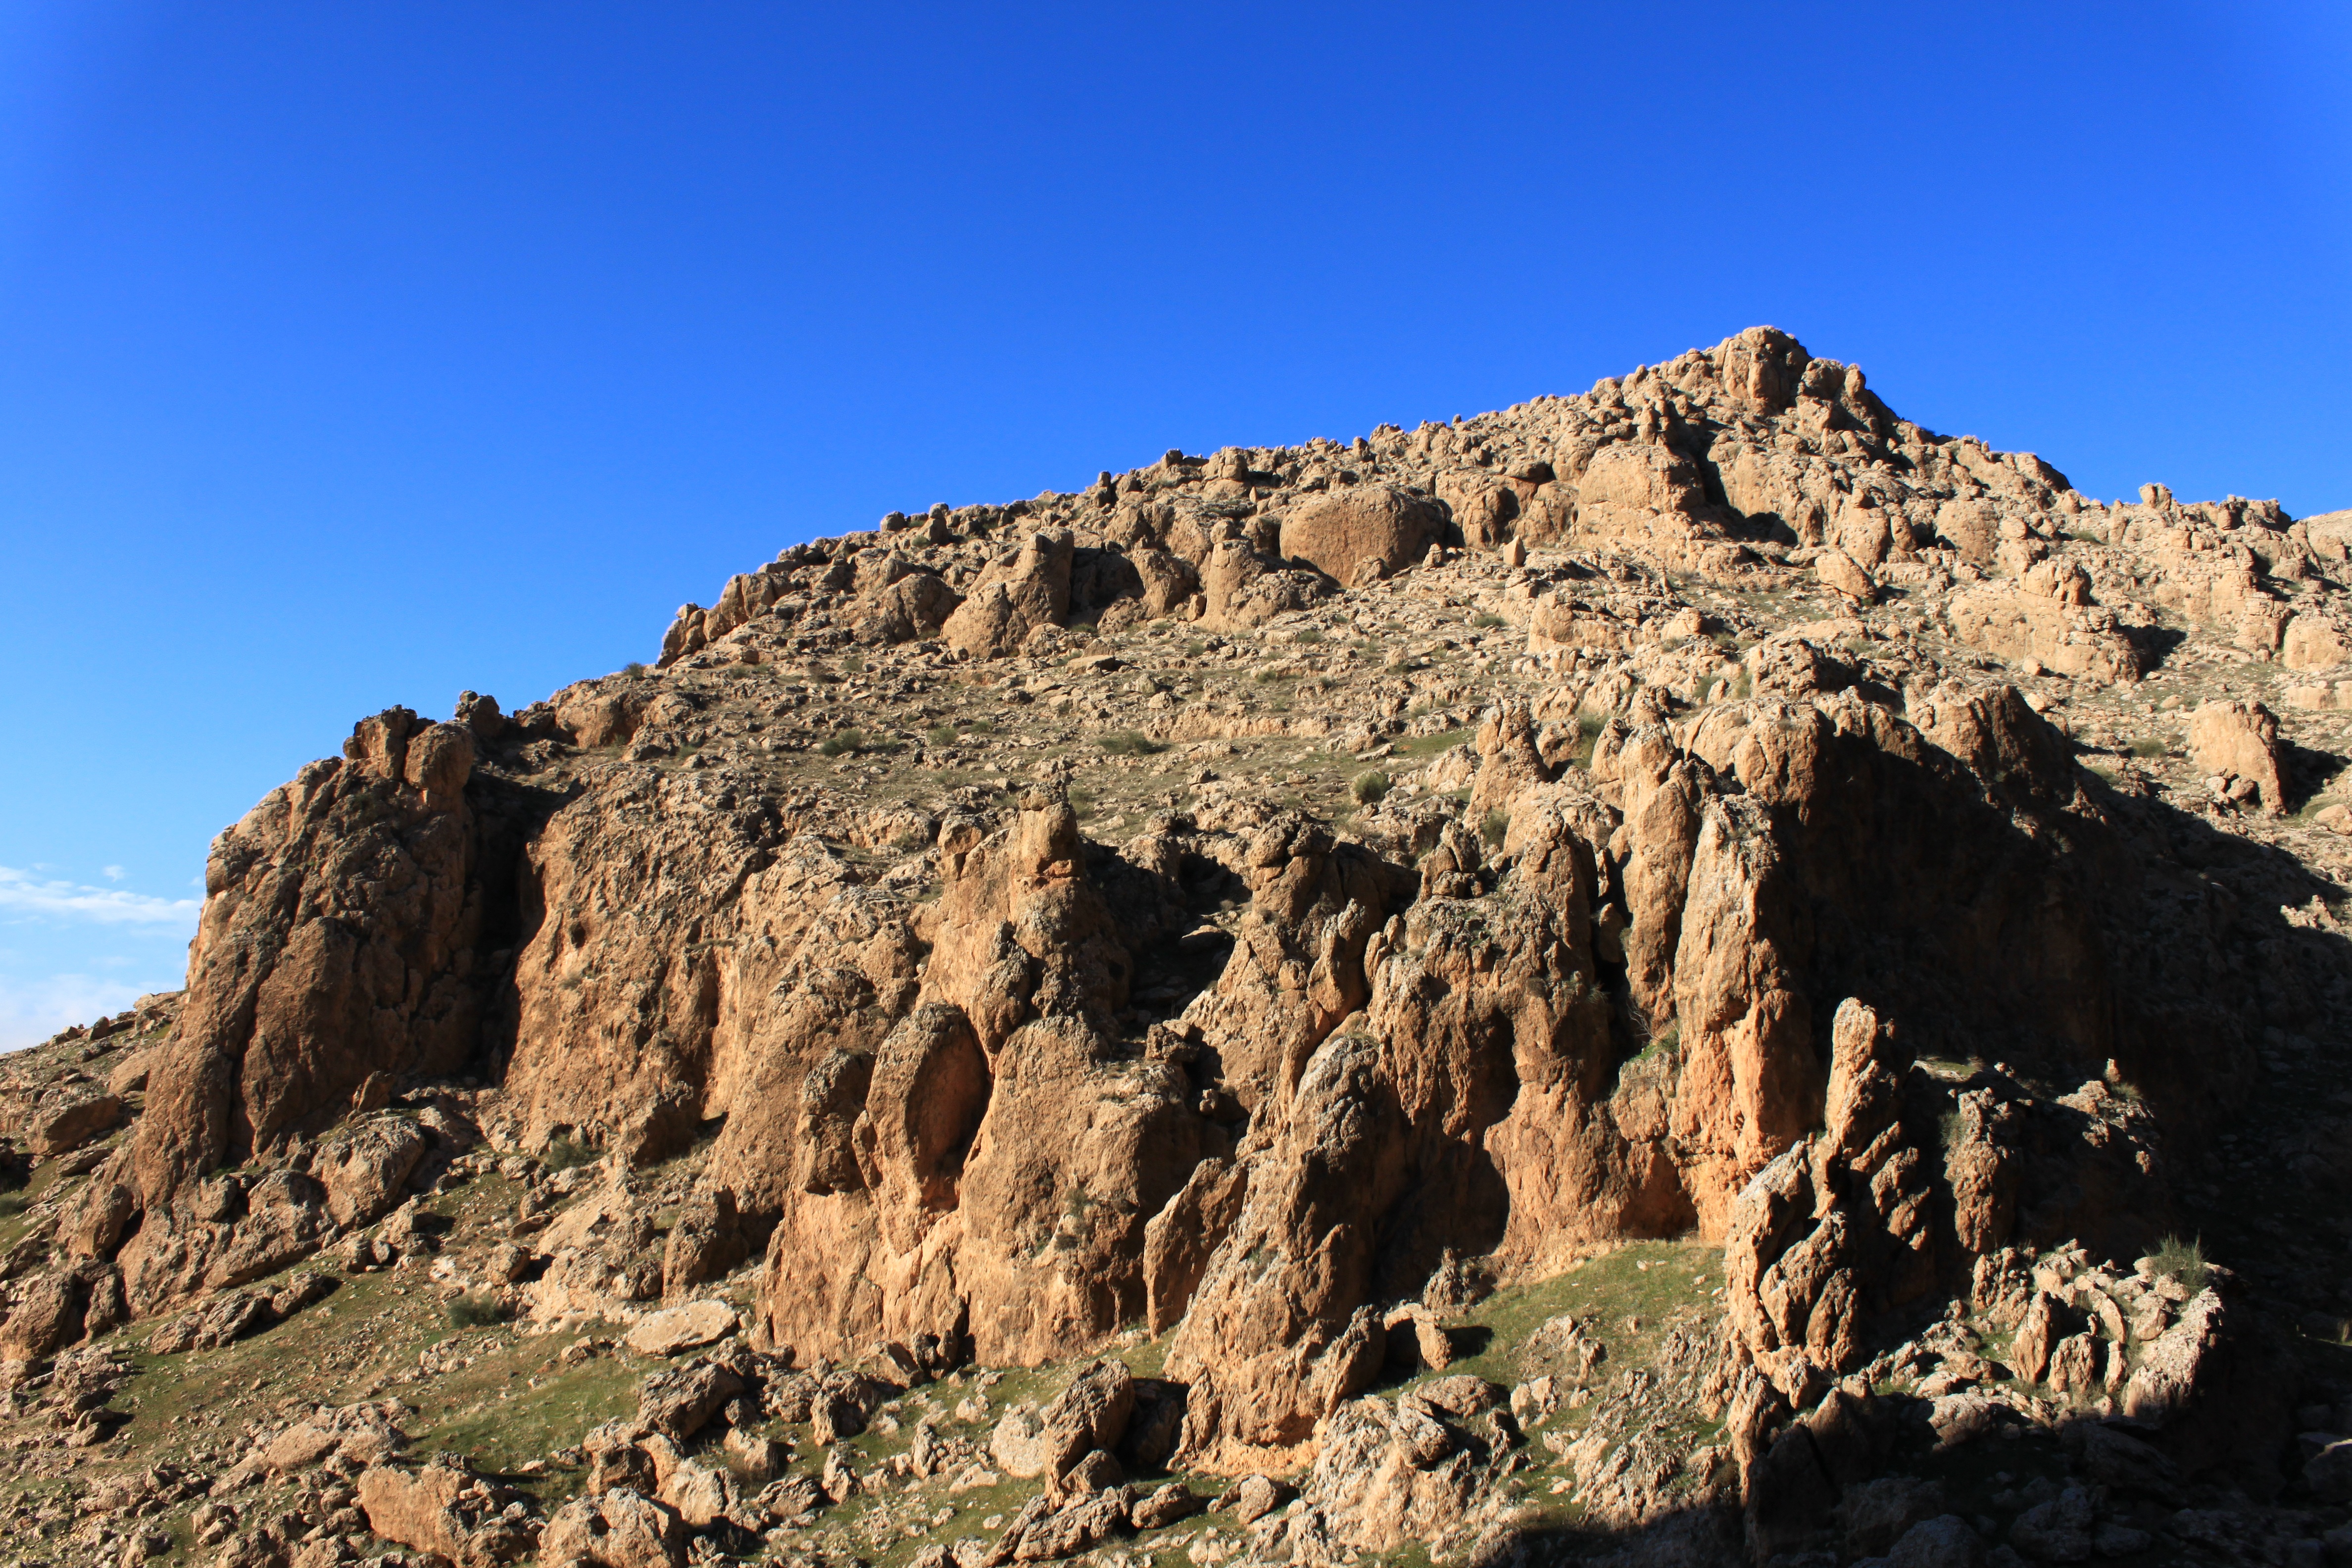
landscape, rock, wilderness, mountain, sky, valley, mountain range, formation, cliff, arch, rocky, terrain, national park, material, ridge, geology, mountains, badlands, plateau, wadi, butte, landform, natural environment, geographical feature, mountainous landforms, mardin, ye illi